History of education in Wales

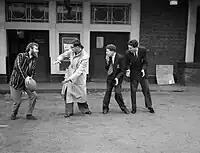
Students starting at the University College of North Wales, Bangor photographed by Geoff Charles (1958)

From 1833 the voluntary schools began to receive government funding. In 1839 the Committee of the Privy Council on Education (CCE) was formed which conducted state inspections of schools receiving grants in England and Wales for the first time. Early inspection reports give a mixed impression of schools in Wales. In 1847 the curriculum at day schools was often limited to reading, writing, arithmetic and religion. Some schools taught a wider range of subjects such as vocal music, grammar, drawing, geography and the history of England. The Newcastle Commission led to the introduction of the Revised Code of 1862. The code introduced a system of payment by results, with grants given based on pupils' knowledge of the three Rs and attendance. In the 1860s there was growing political pressure in England and Wales for a significant intervention in the elementary education system. At the end of the 1860s, there were school places for 60% of school-aged children in Wales, but with significant geographical variations. In Merthyr Tydfil places were available for only 22%.